John Milne

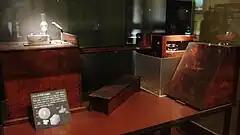
Milne horizontal pendulum seismograph. One of the Important Cultural Properties of Japan. Exhibit in the National Museum of Nature and Science, Tokyo, Japan.

Milne was hired by the Meiji government of the Empire of Japan as a foreign advisor and professor of mining and geology at the Imperial College of Engineering in Tokyo from 8 March 1876, where he worked under Henry Dyer and with William Edward Ayrton and John Perry. Partly from a sense of adventure and partly because he suffered from seasickness, he travelled overland across Siberia taking three months to reach Tokyo.